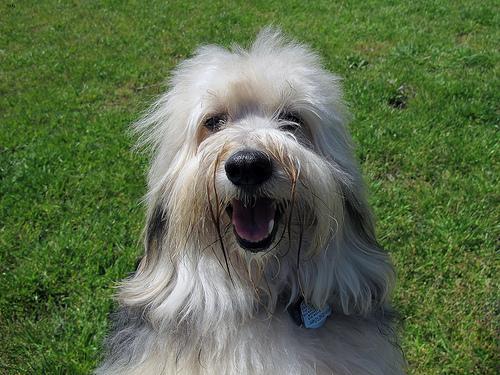
Breed: havanese